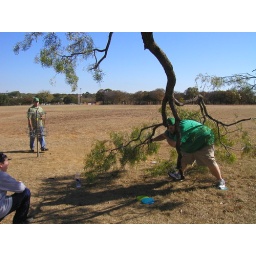
Tim caught in the disc eating tree 02 - bastard sank the putt too